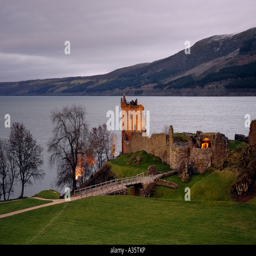
lake and tourist attraction at dusk